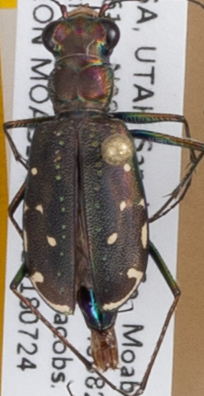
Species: Cicindela punctulata punctulata
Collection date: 2018-07-24
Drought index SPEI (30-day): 0.39
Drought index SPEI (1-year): -2.09
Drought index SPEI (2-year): -2.09